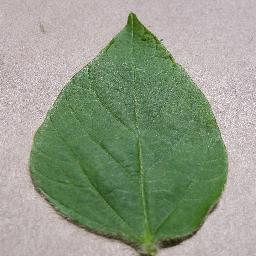
Label: Soybean___healthy